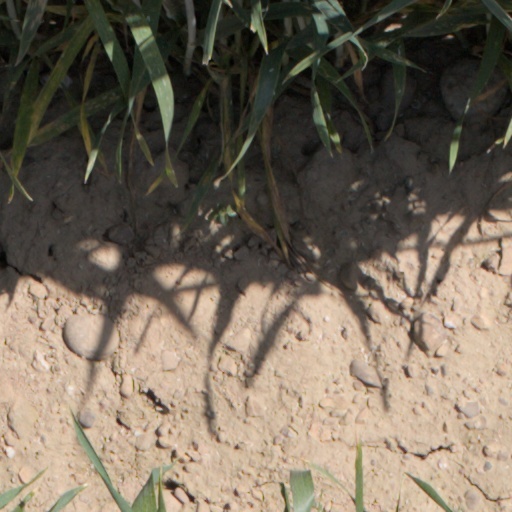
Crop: wheat